Violin Concerto (Chávez)

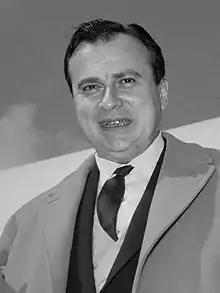
Henryk Szeryng

A decade later, Chávez succeeded in interesting the Polish-Mexican violinist Henryk Szeryng in the concerto, and eventually Szeryng gave the New York premiere, on 7 October 1965, with the New York Philharmonic conducted by Leonard Bernstein. In August 1966 Szeryng recorded the concerto under the composer's baton, with the Orquesta Sinfónica Nacional, for CBS Masterworks, though against the composer's wishes he cut twenty-five bars from the cadenza.